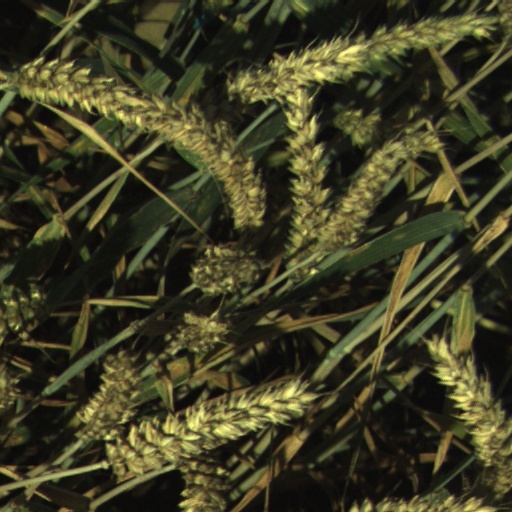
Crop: wheat